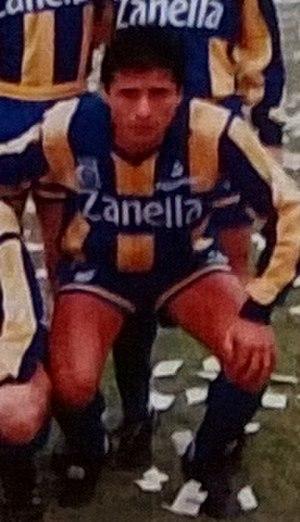
Marcelo Alejandro Delgado, surnommé « El Chelo », est un footballeur argentin né le 24 mars 1973 à Capitán Bermúdez. Il évolue au poste d'attaquant.